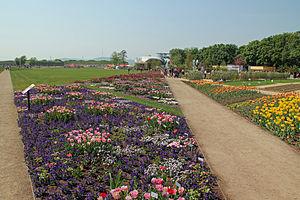
L’exposition horticole allemande 2011 à Coblence - Forteresse d'Ehrenbreitstein